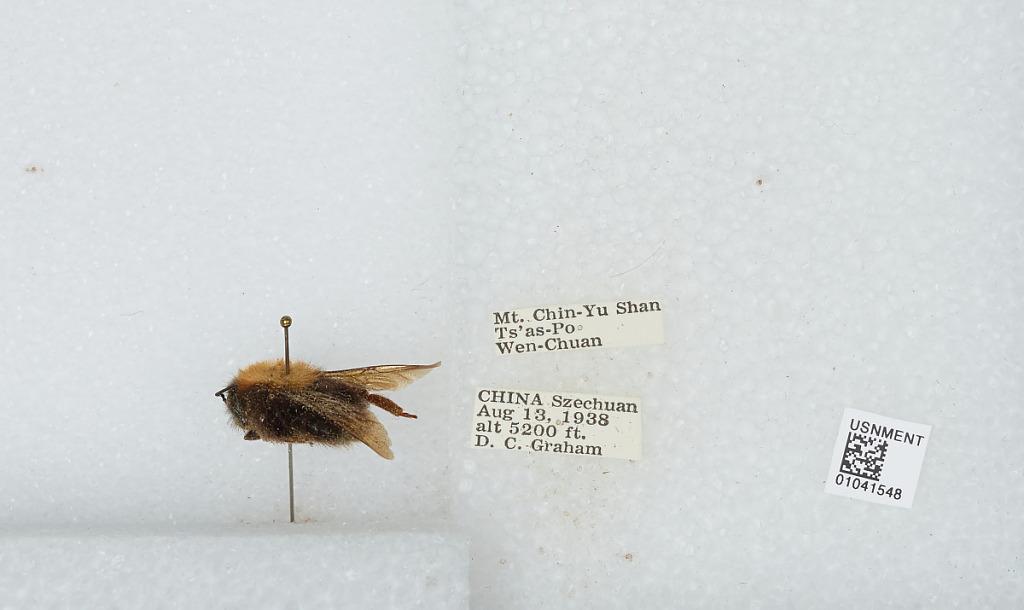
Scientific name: Bombus sp.
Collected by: D. Graham
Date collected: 1938-8-13
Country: China
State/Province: Sichuan
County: Wenchuan Xian
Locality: Mt. Chin-Yu Shan Ts'as-Po